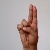
The image shows a hand gesture representing the letter 'U' in Indian Sign Language.